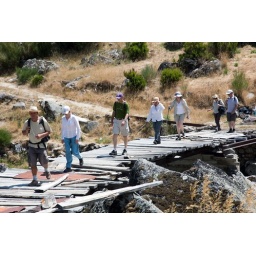
Our walking group crossing a rather rickety bridge in the Zezere valley.